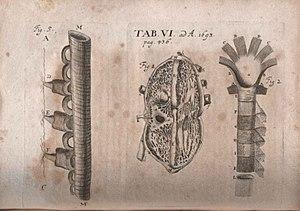
Philip Verheyen est un chirurgien flamand né le 23 avril 1648 et mort le 28 janvier 1710.